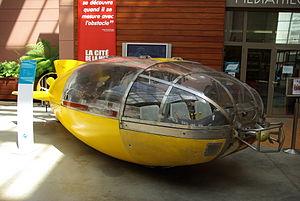
Le submersible TOTAL SUB (1967) exposé à la Cité de la Mer à Cherbourg.
Total Sub est un sous-marin fabriqué en 1969 par la Comex. C'est un sous-marin un peu particulier puisqu’il est de type humide. En effet, à l’exception de quelques boîtiers électriques et contrairement aux sous-marins « classiques », ses passagers et le matériel interne baignent dans l’eau de mer. C’est donc une sorte de « jeep » des mers, utilisée comme moyen de locomotion rapide pour un groupe de plongeurs et leur matériel.